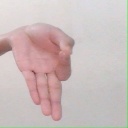
अक्षर: ज्ञ